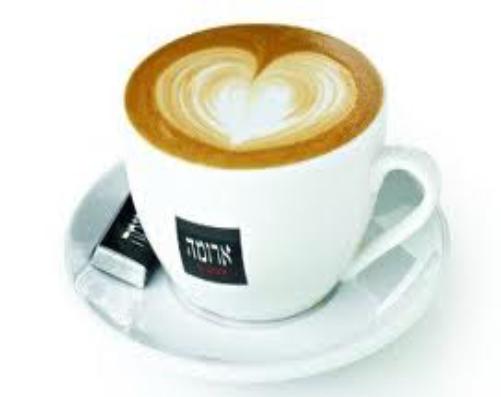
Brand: Arcaffe
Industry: Food